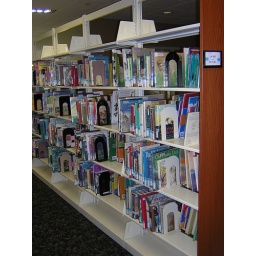
shelf in children's literature section of the College of St. Catherine library